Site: brandenburg
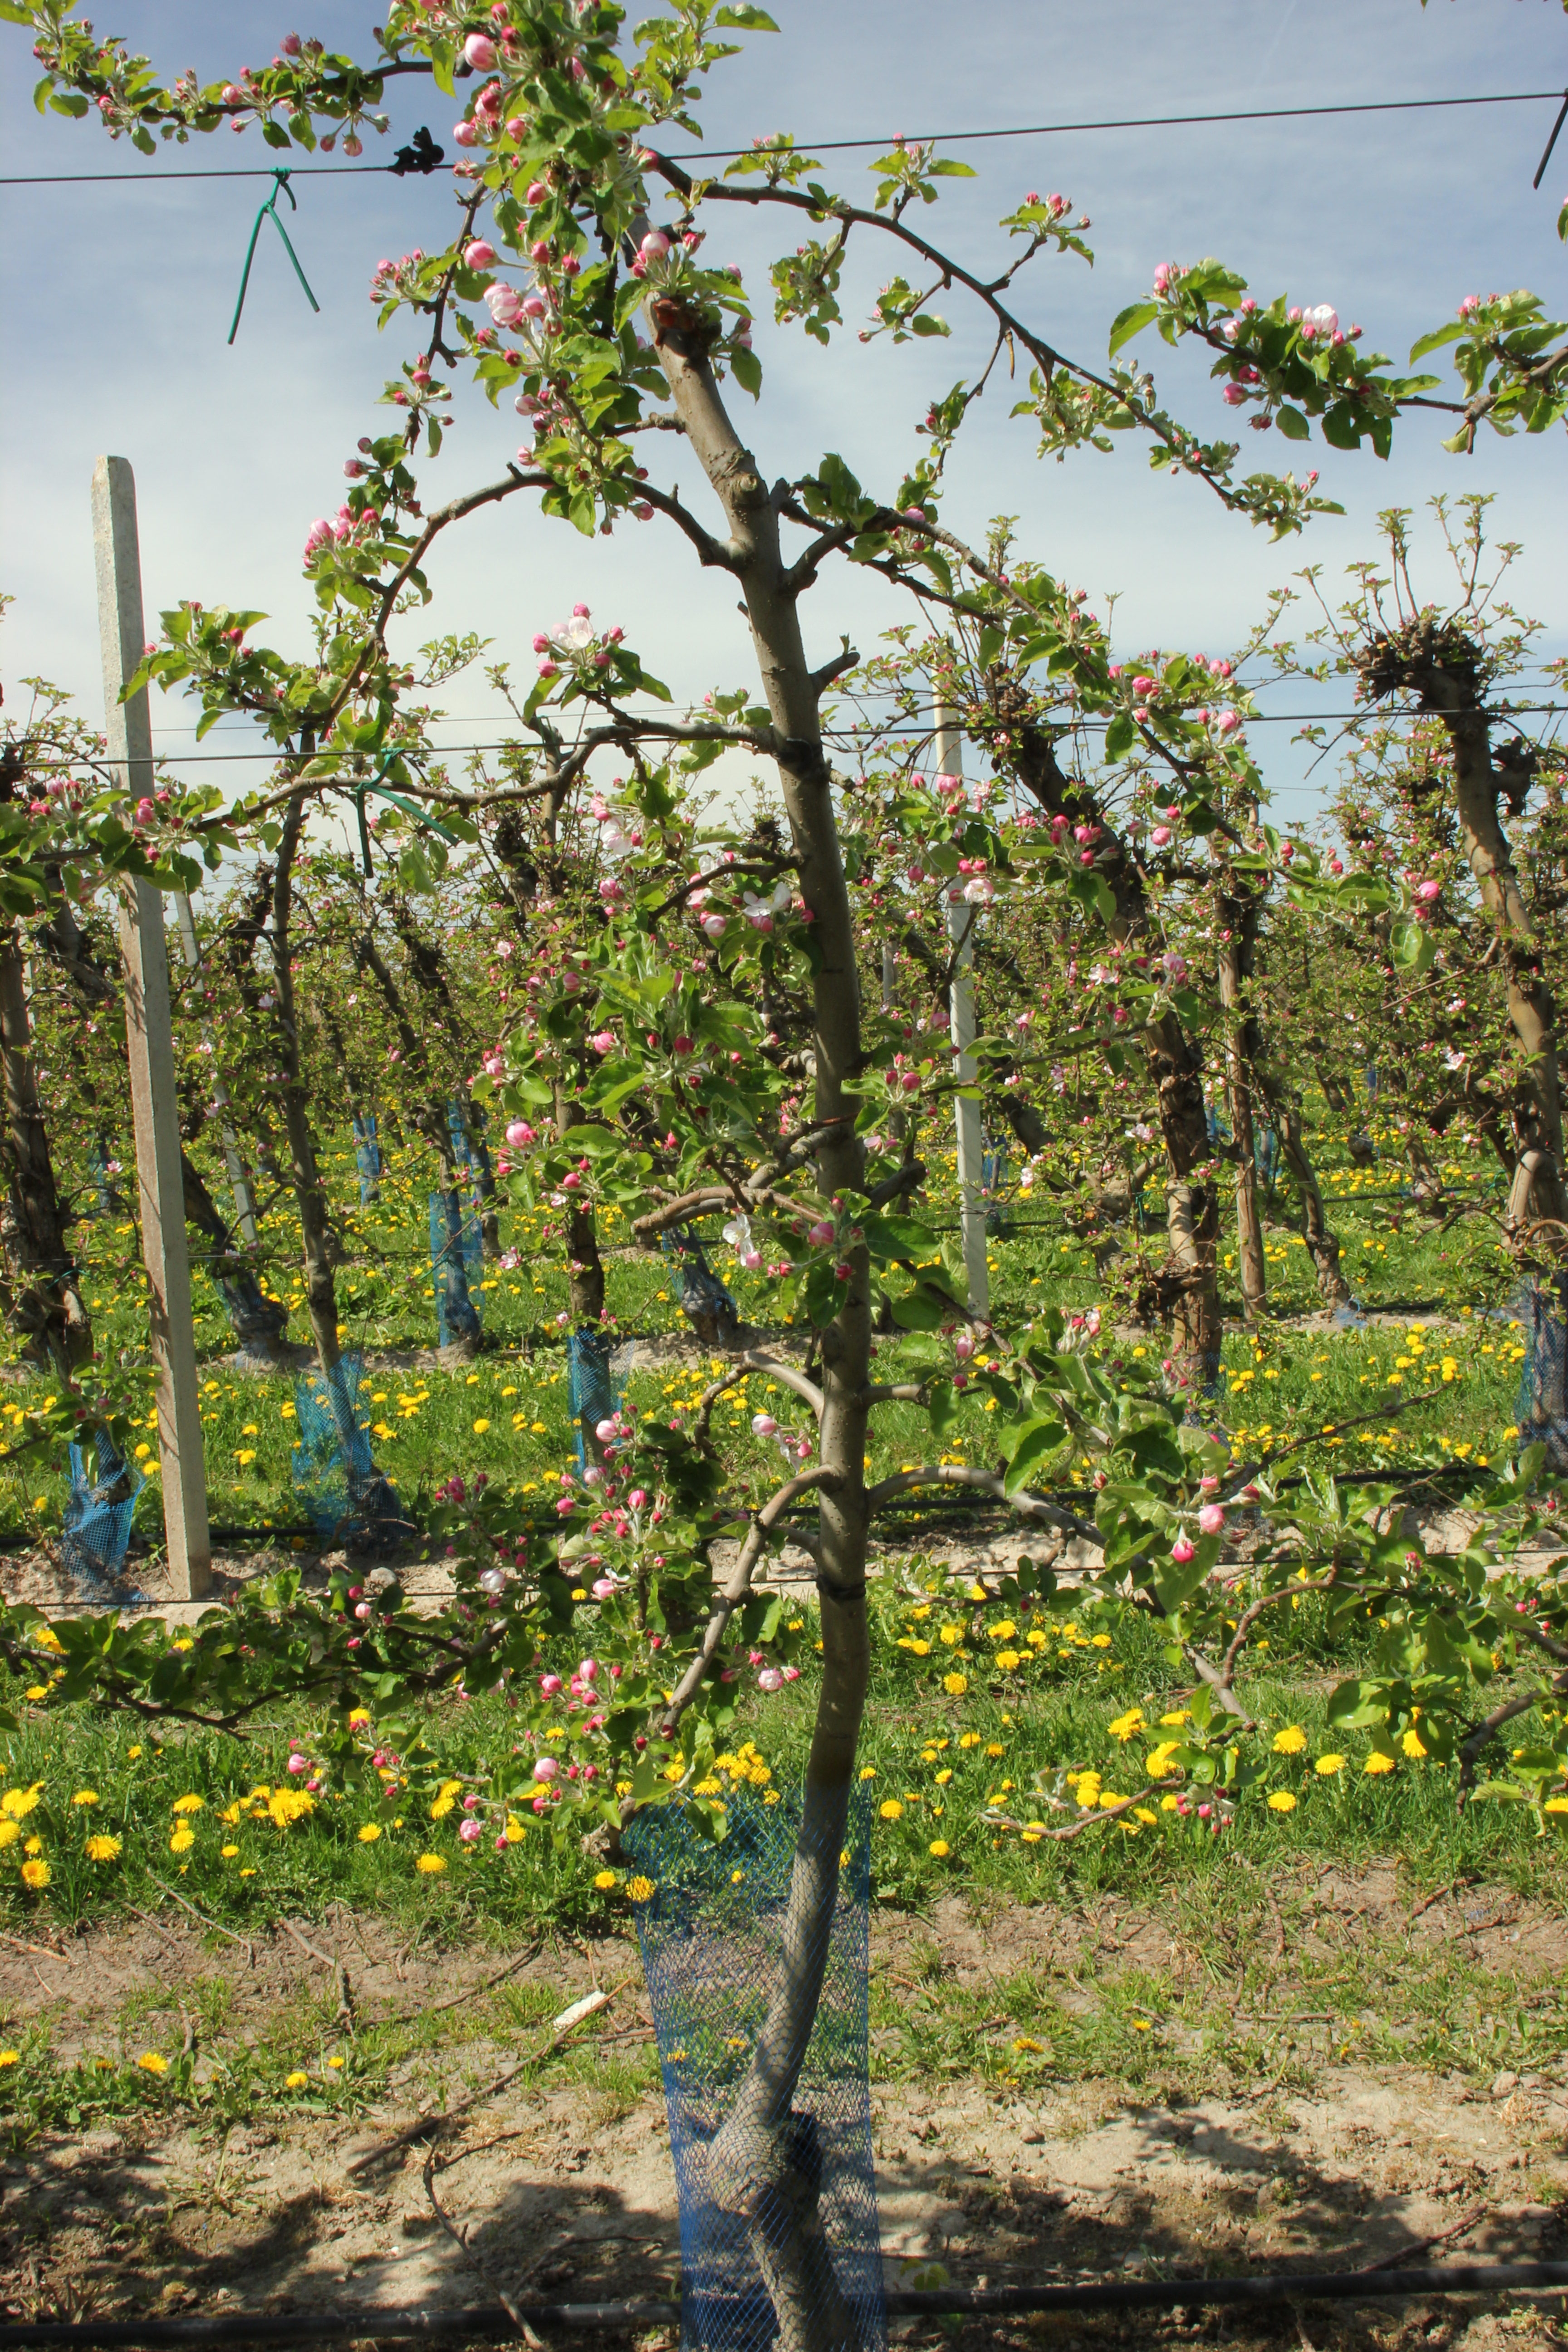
Growth stage (BBCH 57): Inflorescence emergence